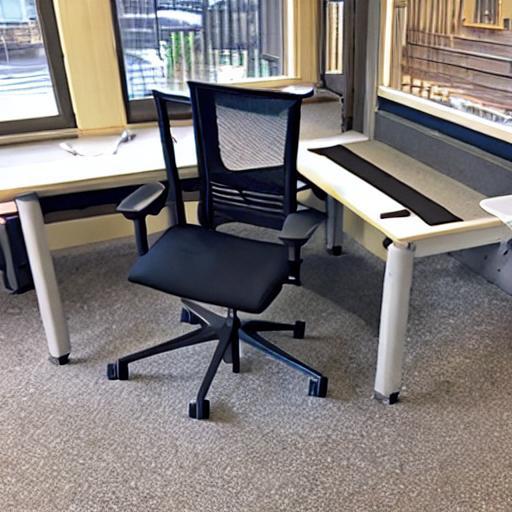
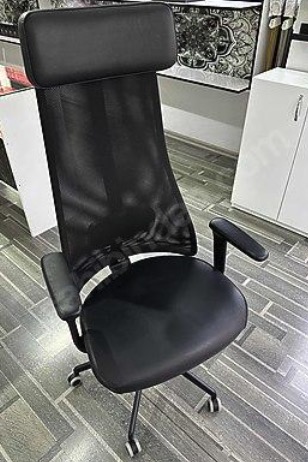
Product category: items_chair
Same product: no